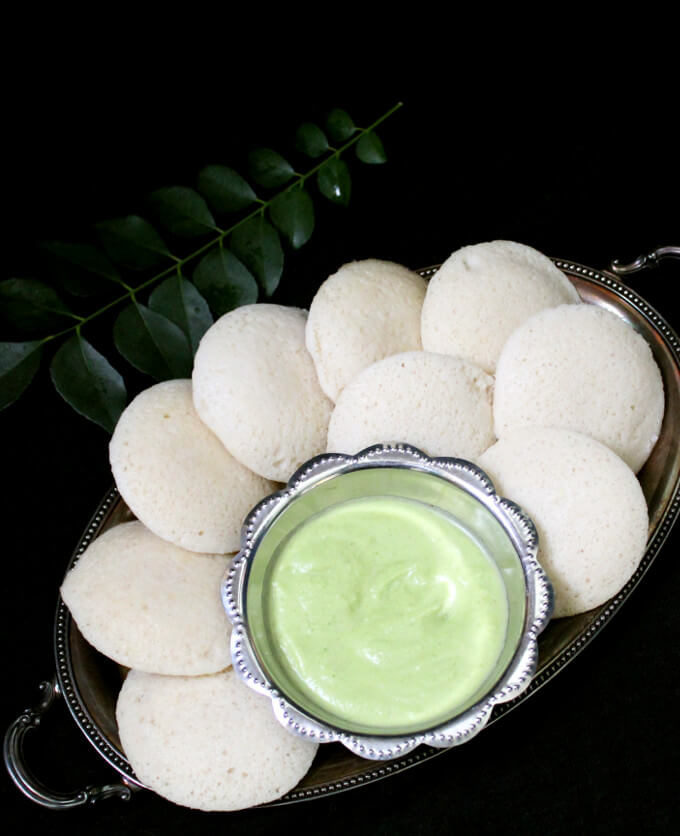
Dish: idli